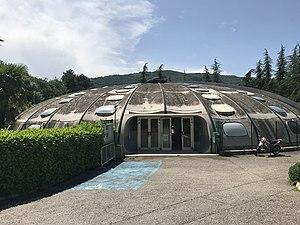
Image de Privas en Ardèche en France.
Privas est une commune française, chef-lieu du département de l'Ardèche, en région Auvergne-Rhône-Alpes.